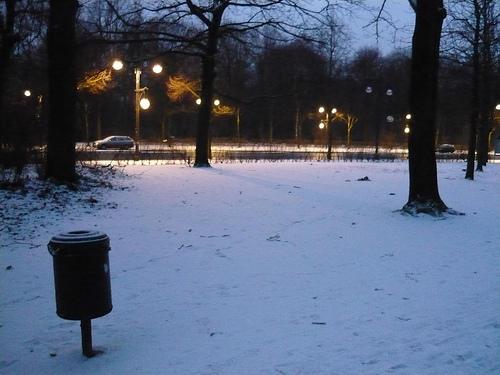
Weather: snow or frosty